Bordeaux

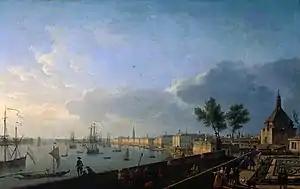
Port of the Moon in 1759

The 18th century saw another golden age of Bordeaux. The Port of the Moon supplied the majority of Europe with coffee, cocoa, sugar, cotton and indigo, becoming France's busiest port and the second busiest port in the world after London. Many downtown buildings (about 5,000), including those on the quays, are from this period.